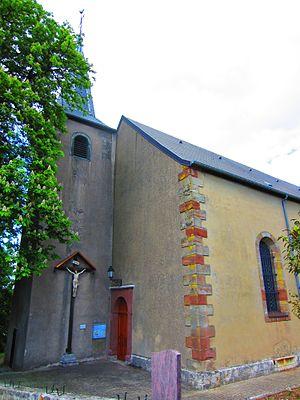
Eglise Odenhoven
Oberdorff est une commune française située dans le département de la Moselle et le bassin de vie de la Moselle-Est, en région Grand Est.